Neil Gorsuch Supreme Court nomination

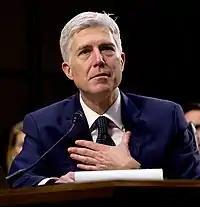
Judge Gorsuch testifying before the Senate Judiciary Committee, March 22, 2017

Gorsuch's nomination was first considered by the Senate Judiciary Committee, which holds hearings on all federal judicial nominations and decides whether or not to send nominations to the full Senate for a final confirmation vote. In the 115th Congress the committee consisted of 11 Republicans and 9 Democrats, and was led by Republican Chuck Grassley. In preparation for the hearing, the committee requested the Department of Justice (DOJ) to send all documents they had regarding Gorsuch's work in the George W. Bush administration; and by the time the hearing commenced, the DOJ had sent the committee over 144,000 pages of documents and, according to a White House spokesman, more than 220,000 pages of documents altogether. Gorsuch's confirmation hearing started on March 20, 2017, and lasted four days.